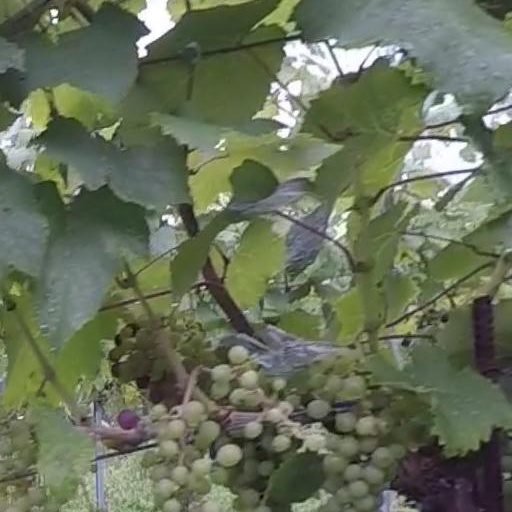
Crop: grape